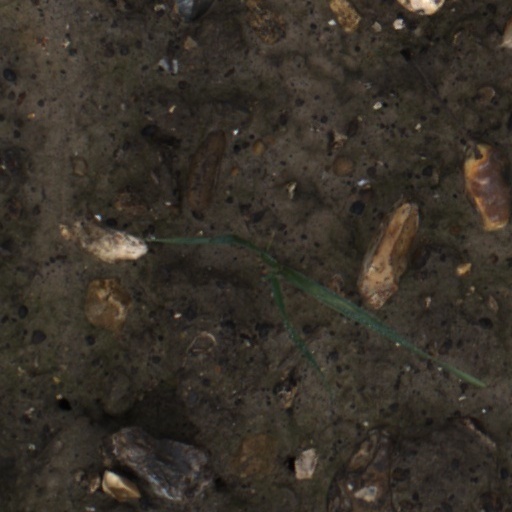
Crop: wheat